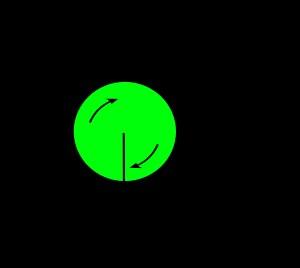
Une balle tire-bouchon est, au baseball, un type de lancer de balle à effet dans lequel la balle est lancée de façon à dévier dans la direction opposée à celle d'une balle glissante. Selon l'angle du bras du lanceur, la balle peut aussi avoir un effet plongeant.
La théorie des profils minces est une théorie permettant le calcul de la portance suivant l'incidence.